PalaScapriano

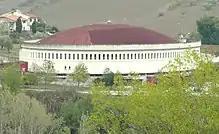
PalaScapriano Arena

PalaScapriano is an indoor sporting arena located in Teramo, central Italy. It was inaugurated in 1980, and restored in the 2002-2008 period.